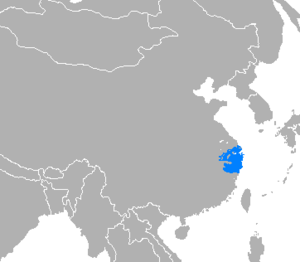
Wu fait référence à une région de la Chine dont la zone principale se situe autour du lac Tai dans le Jiangnan. La région de Wu faisait historiquement partie de l'ancienne province du Yang, dans le sud-est de la Chine. Le nom « Wu » vient des noms de plusieurs royaumes historiques basés dans cette région.
Le wu, écrit aussi Wugniu selon « 文读 » vendoq ou Nggniu selon « 白读 » baqdoq, est l'un des groupes majeurs des parlers sinitiques. Le wu est parlé dans une grande partie de la province du Zhejiang, la municipalité de Shanghai, le sud de la province du Jiangsu, ainsi que dans des petites parties des provinces du Anhui, du Jiangxi et du Fujian. Les principaux dialectes du wu incluent ceux de Shanghai, de Suzhou, du Wenzhou, de Hangzhou, de Yongkang et de Shaoxing. En 1991, il y avait 87 millions de personnes parlant une forme de wu. C'est le groupe de langues chinoises le plus pratiqué après le mandarin. C’est aussi la première langue non officielle du monde par le nombre de locuteurs, avant le punjabi, et la 2ᵉ langue de la Chine, après le mandarin et juste avant le cantonais.